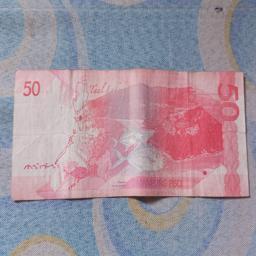
Label: 50_Back